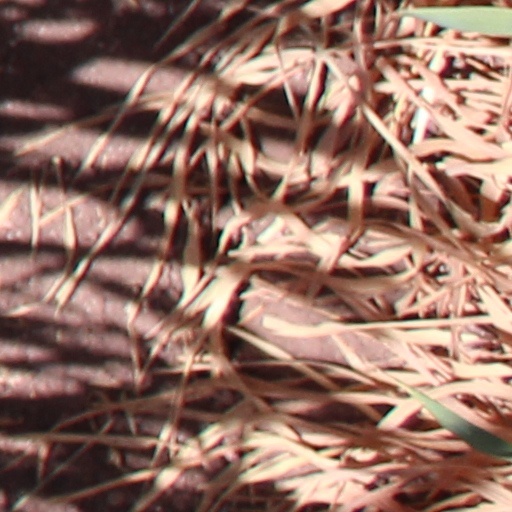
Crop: wheat